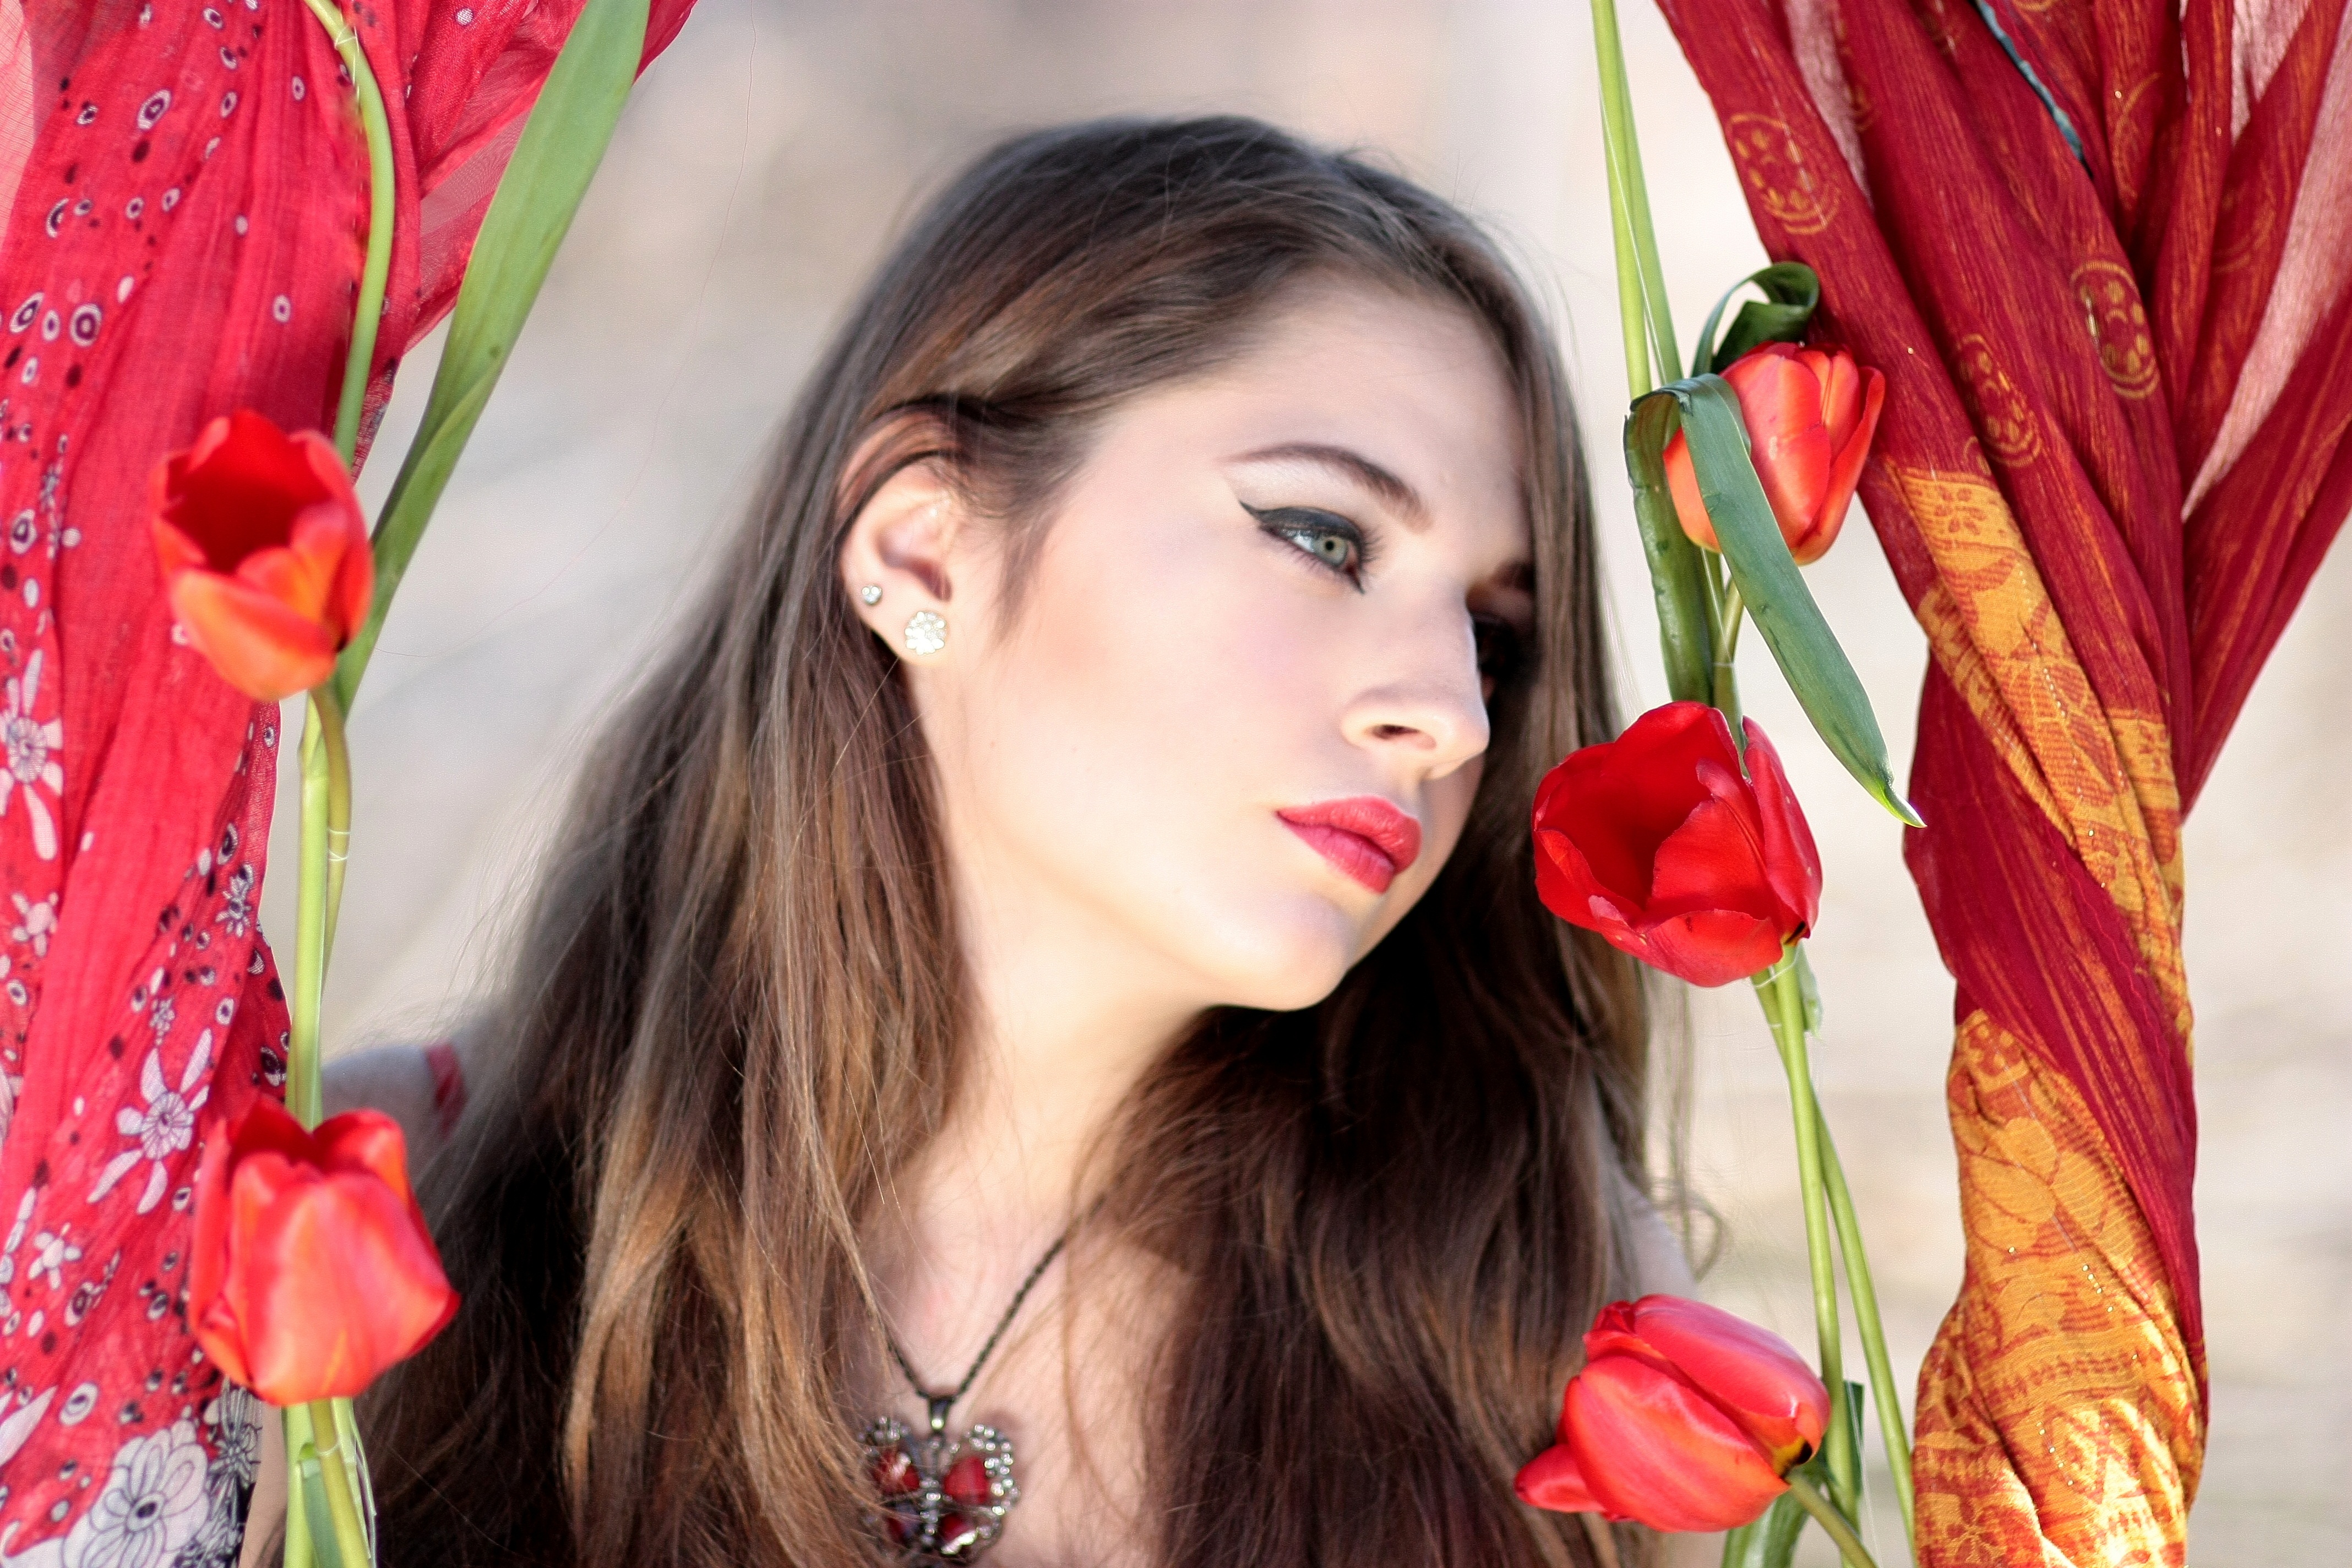
person, girl, woman, hair, photography, flower, model, spring, red, color, pink, lip, long hair, human body, dress, eye, beauty, organ, tulips, seductive, about, blue eyes, photo shoot